CBS Sports Spectacular

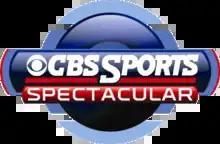
Logo used from 2006 until 2015

CBS Sports Spectacular is a sports anthology television program produced by CBS Sports, the sports division of the CBS television network in the United States. The series began on January 3, 1960, as The CBS Sports Spectacular, and has been known under many different names, including CBS Sports Saturday, CBS Sports Sunday, Eye on Sports and The CBS Sports Show.